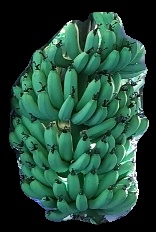
Variety: pachbale
Grade: grade1